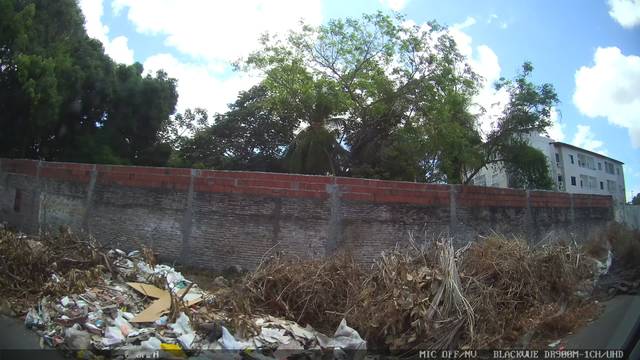
Region: Brazil
Coordinates: -3.799, -38.569